New York State Route 135

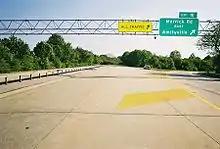
South stub end of the expressway

When the first proposals for a southern extension of NY 135 came out in 1967, around 25 families were relocated to clear a right-of-way for the highway. By 1975, the Tri-State Transportation Commission proposed a plan to extend the highway south to the Wantagh State Parkway, which was NY 135's originally-planned southern terminus. This would have provided another connection to Jones Beach via the Wantagh Parkway. However, the idea was not acted upon and was shelved by NYSDOT in 1980. The right-of-way for the extension was held onto by the state until 2004 when they sold it to Nassau County. Nassau County plans to build a county recreational trail along that right-of-way.